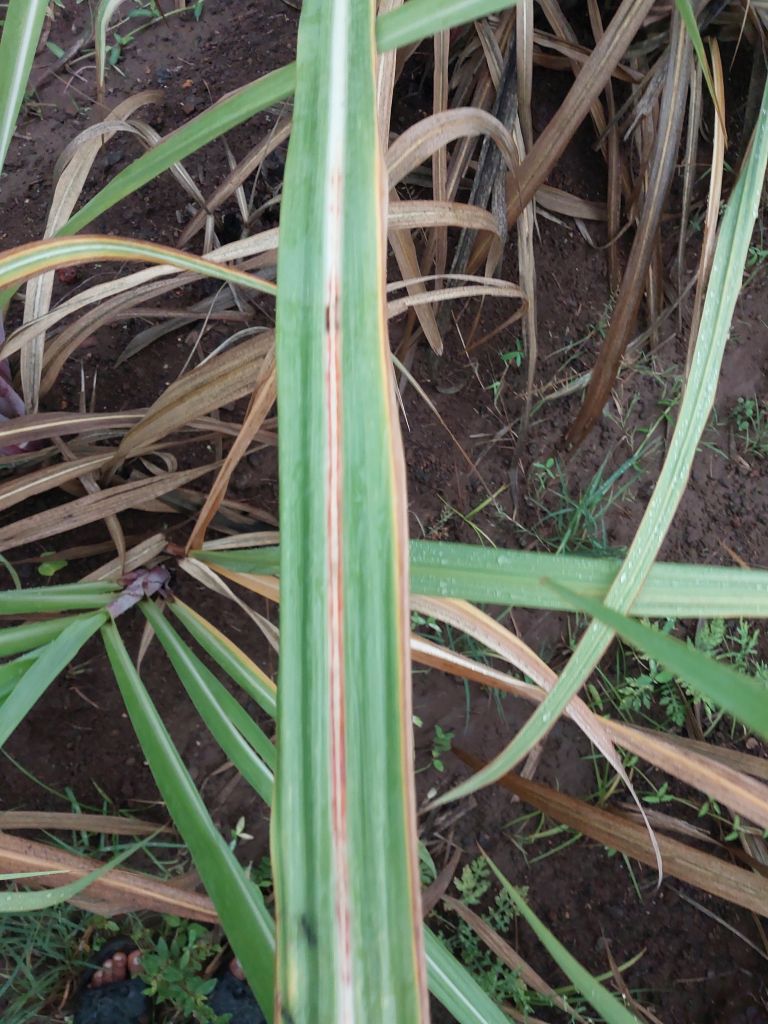
Label: Brown Spot